Whitchurch, Bristol

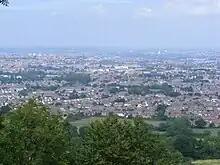
Whitchurch taken from Maes Knoll

The suburb now lies in the council wards of Hengrove and Whitchurch Park.